Crème caramel

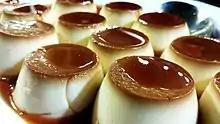
Rows of crèmes caramel or flan

Crème caramel, flan, caramel pudding, condensed milk pudding, or caramel custard is a custard dessert with a layer of clear caramel sauce.